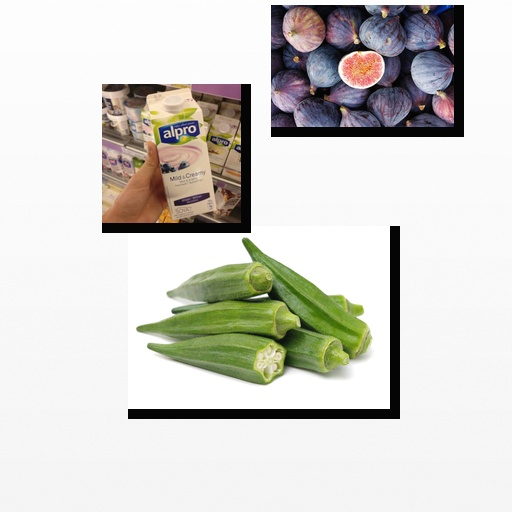
Food items: fig, blueberry_soy_yogurt, okra